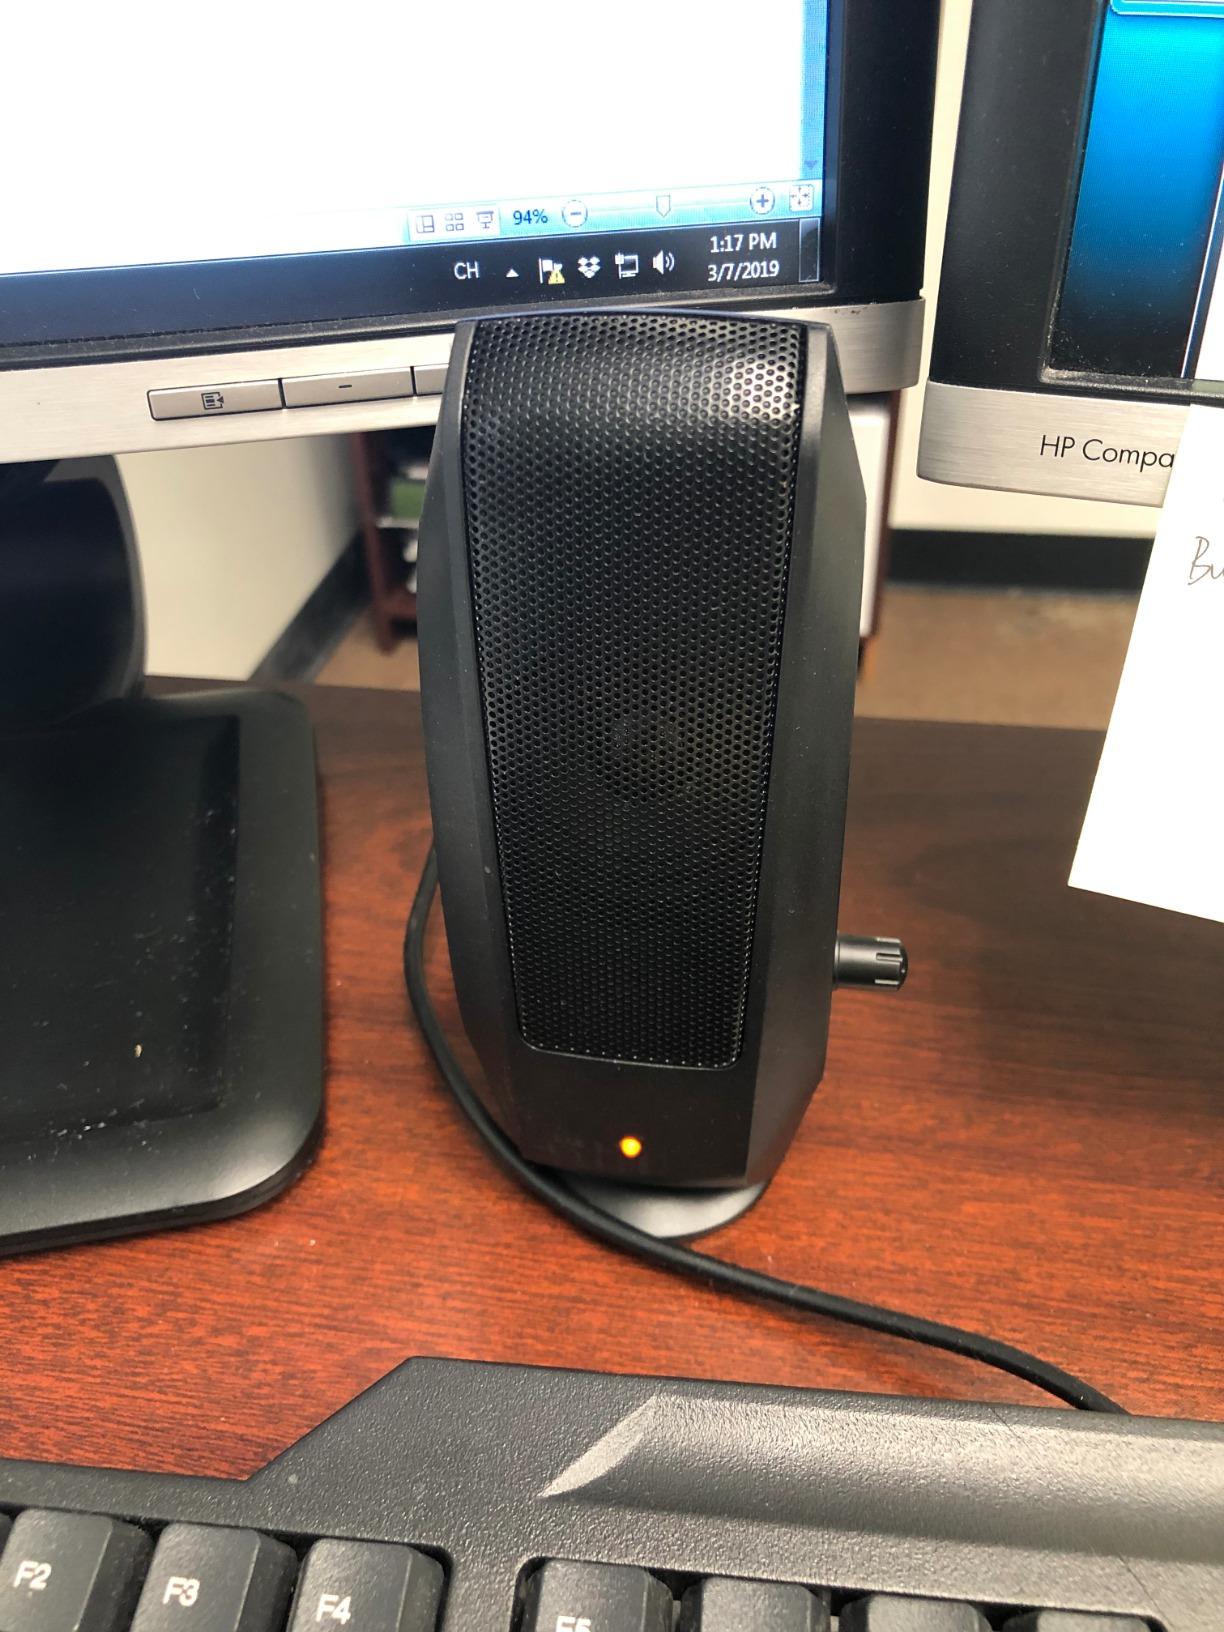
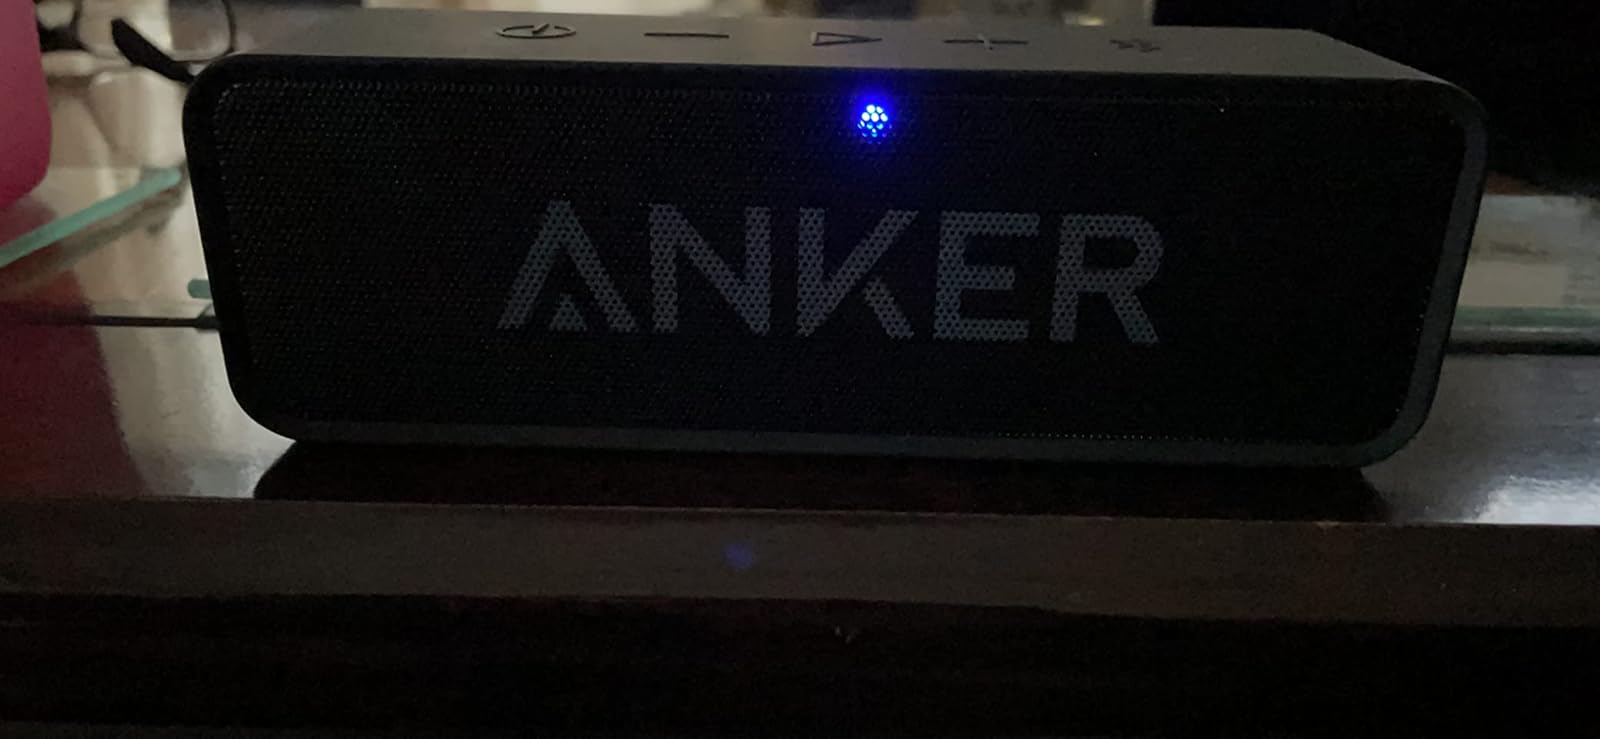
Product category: speaker
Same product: no